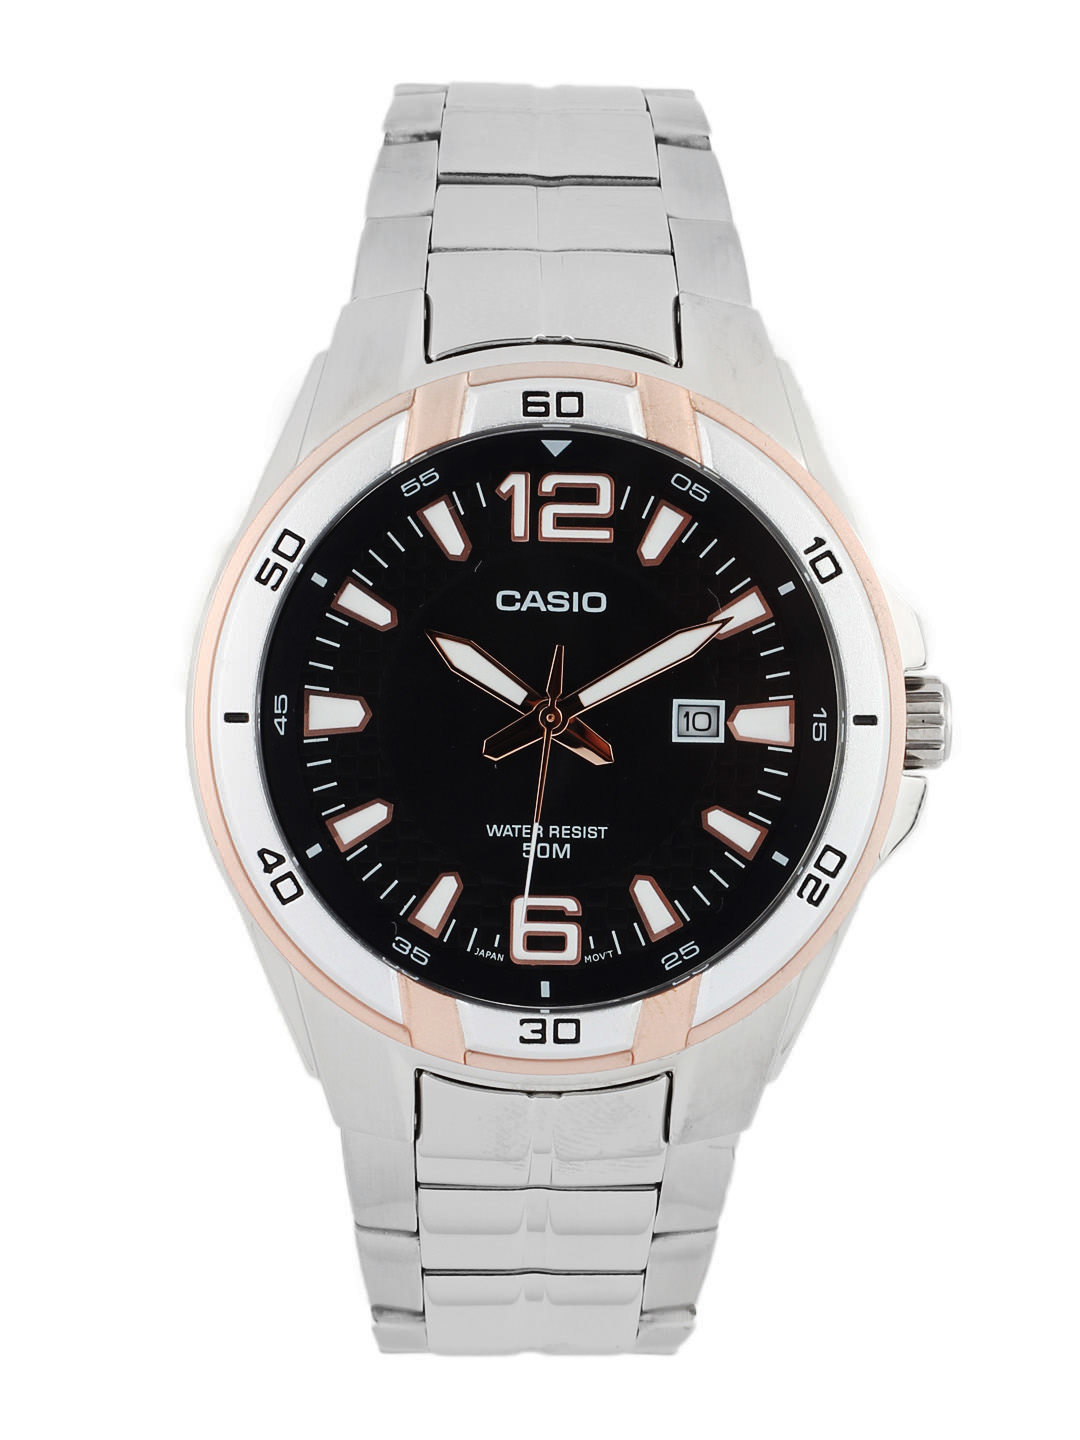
Casio ENTICER Men Black Dial Watch A516 MTP-1305D-1AVDF
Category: Accessories / Watches / Watches
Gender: Men
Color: Black
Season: Winter 2016
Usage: Casual